Dapto Mall

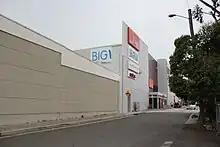
Dapto Mall alternate entrance

Dapto Mall is a shopping centre in the suburb of Dapto, a suburb of Wollongong in the Illawarra region, New South Wales, Australia.